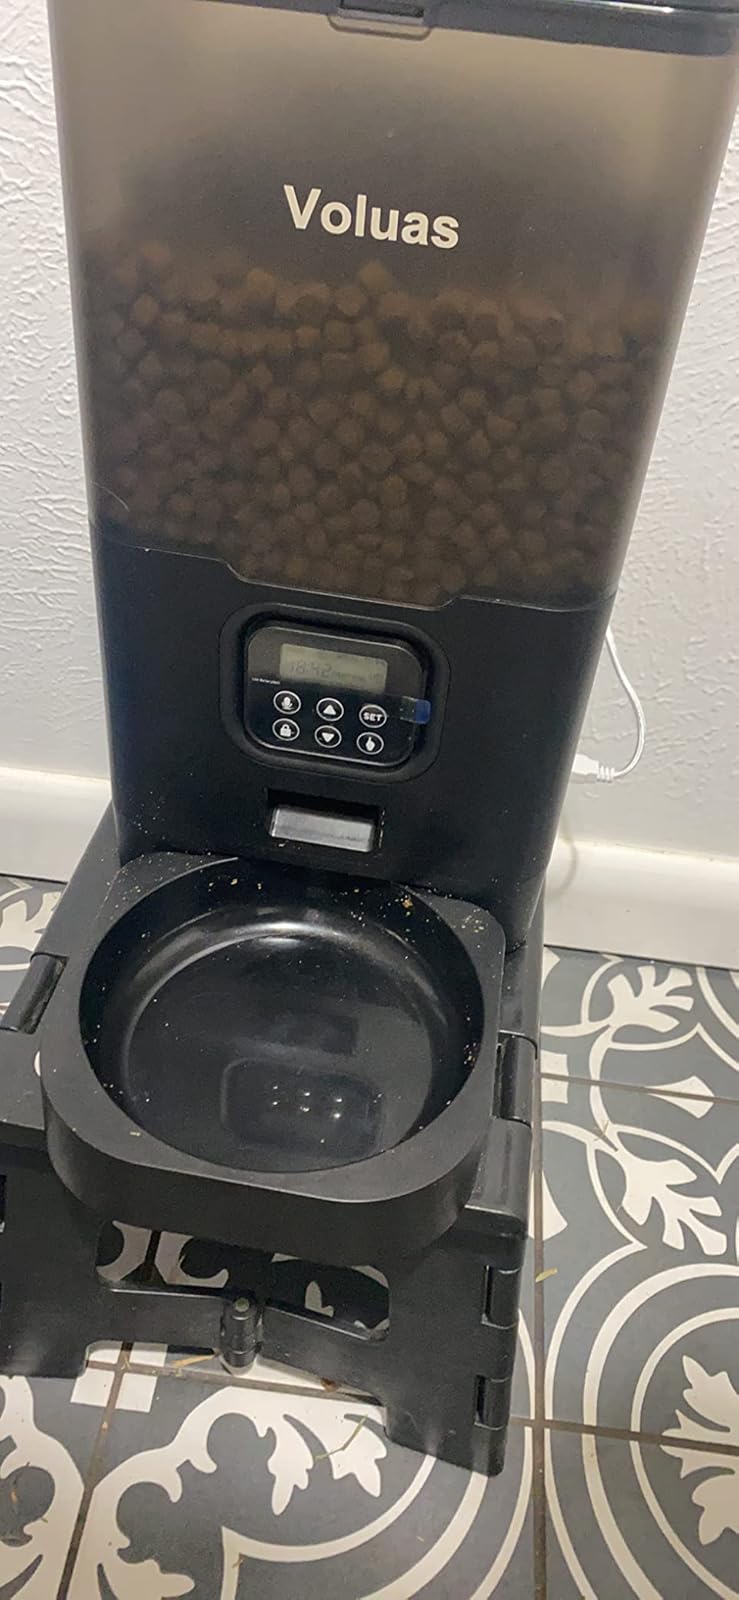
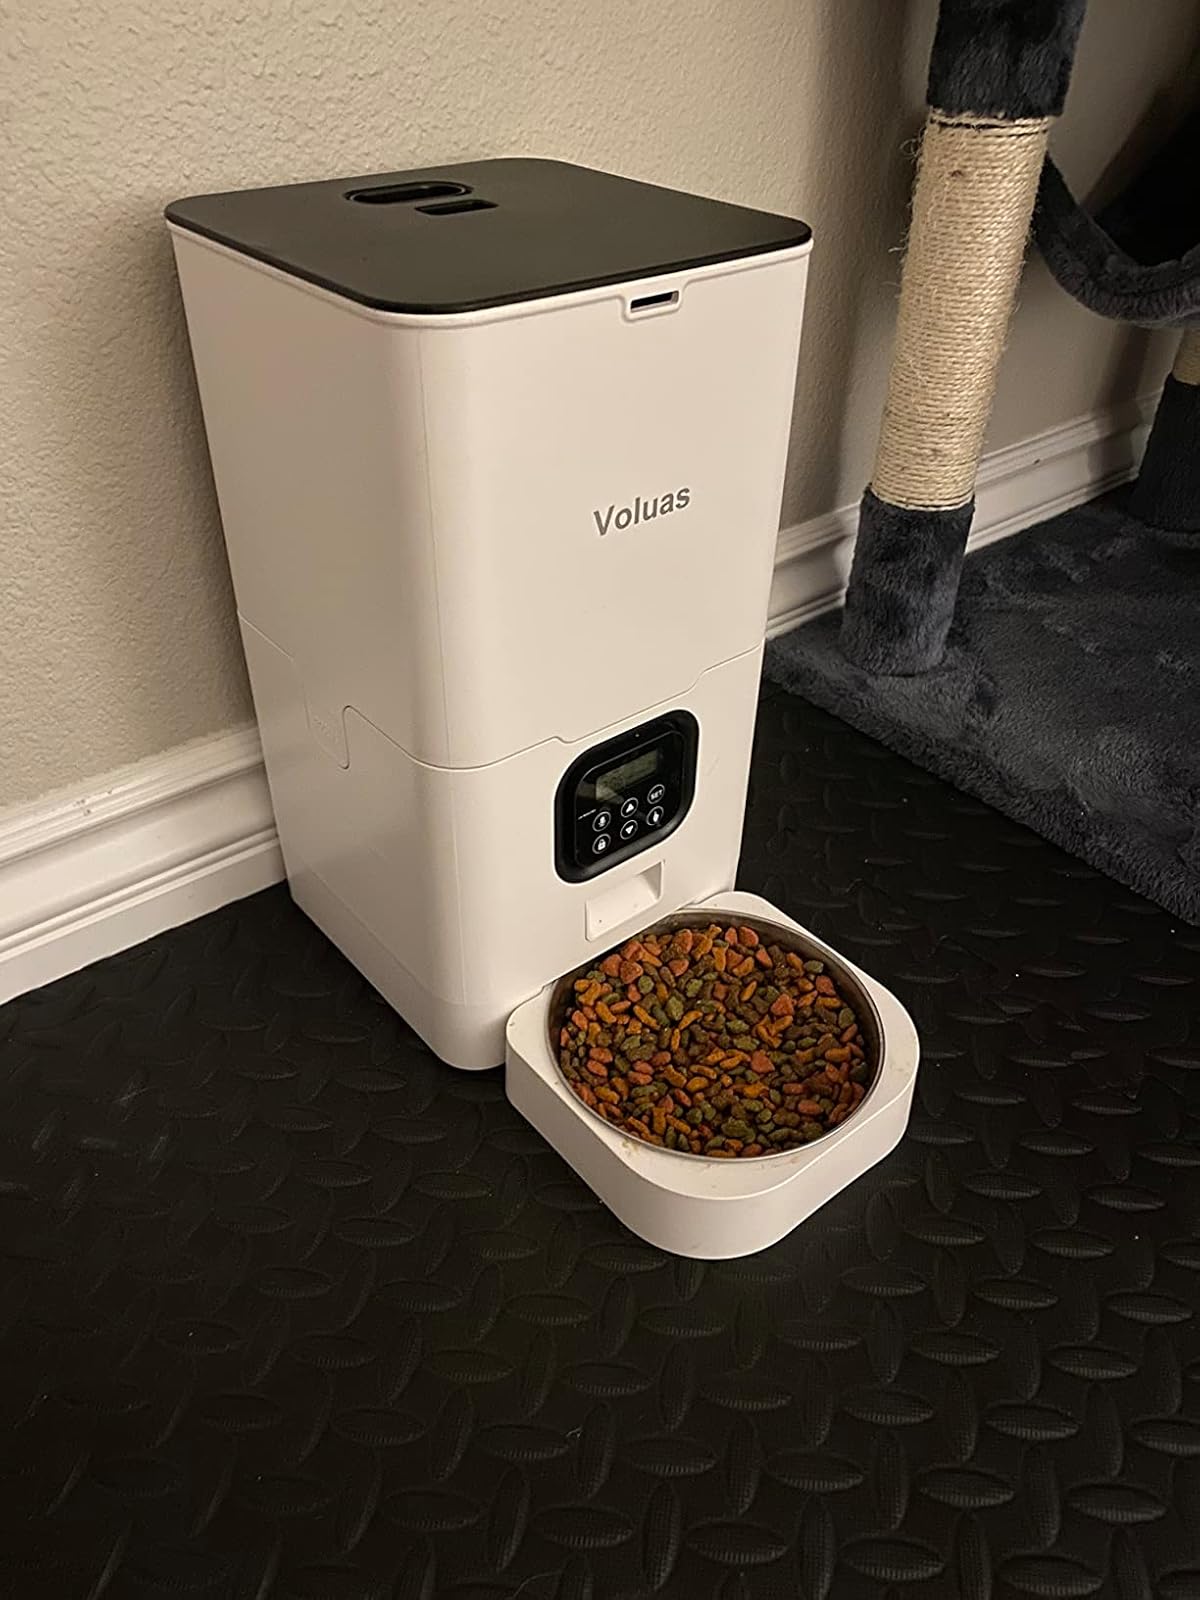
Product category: items_feeder
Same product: no